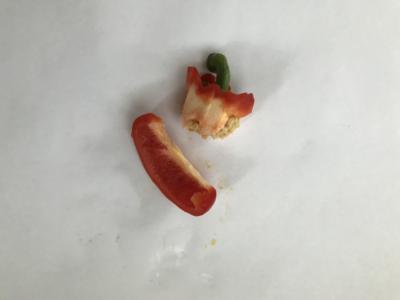
Label: generalcompost